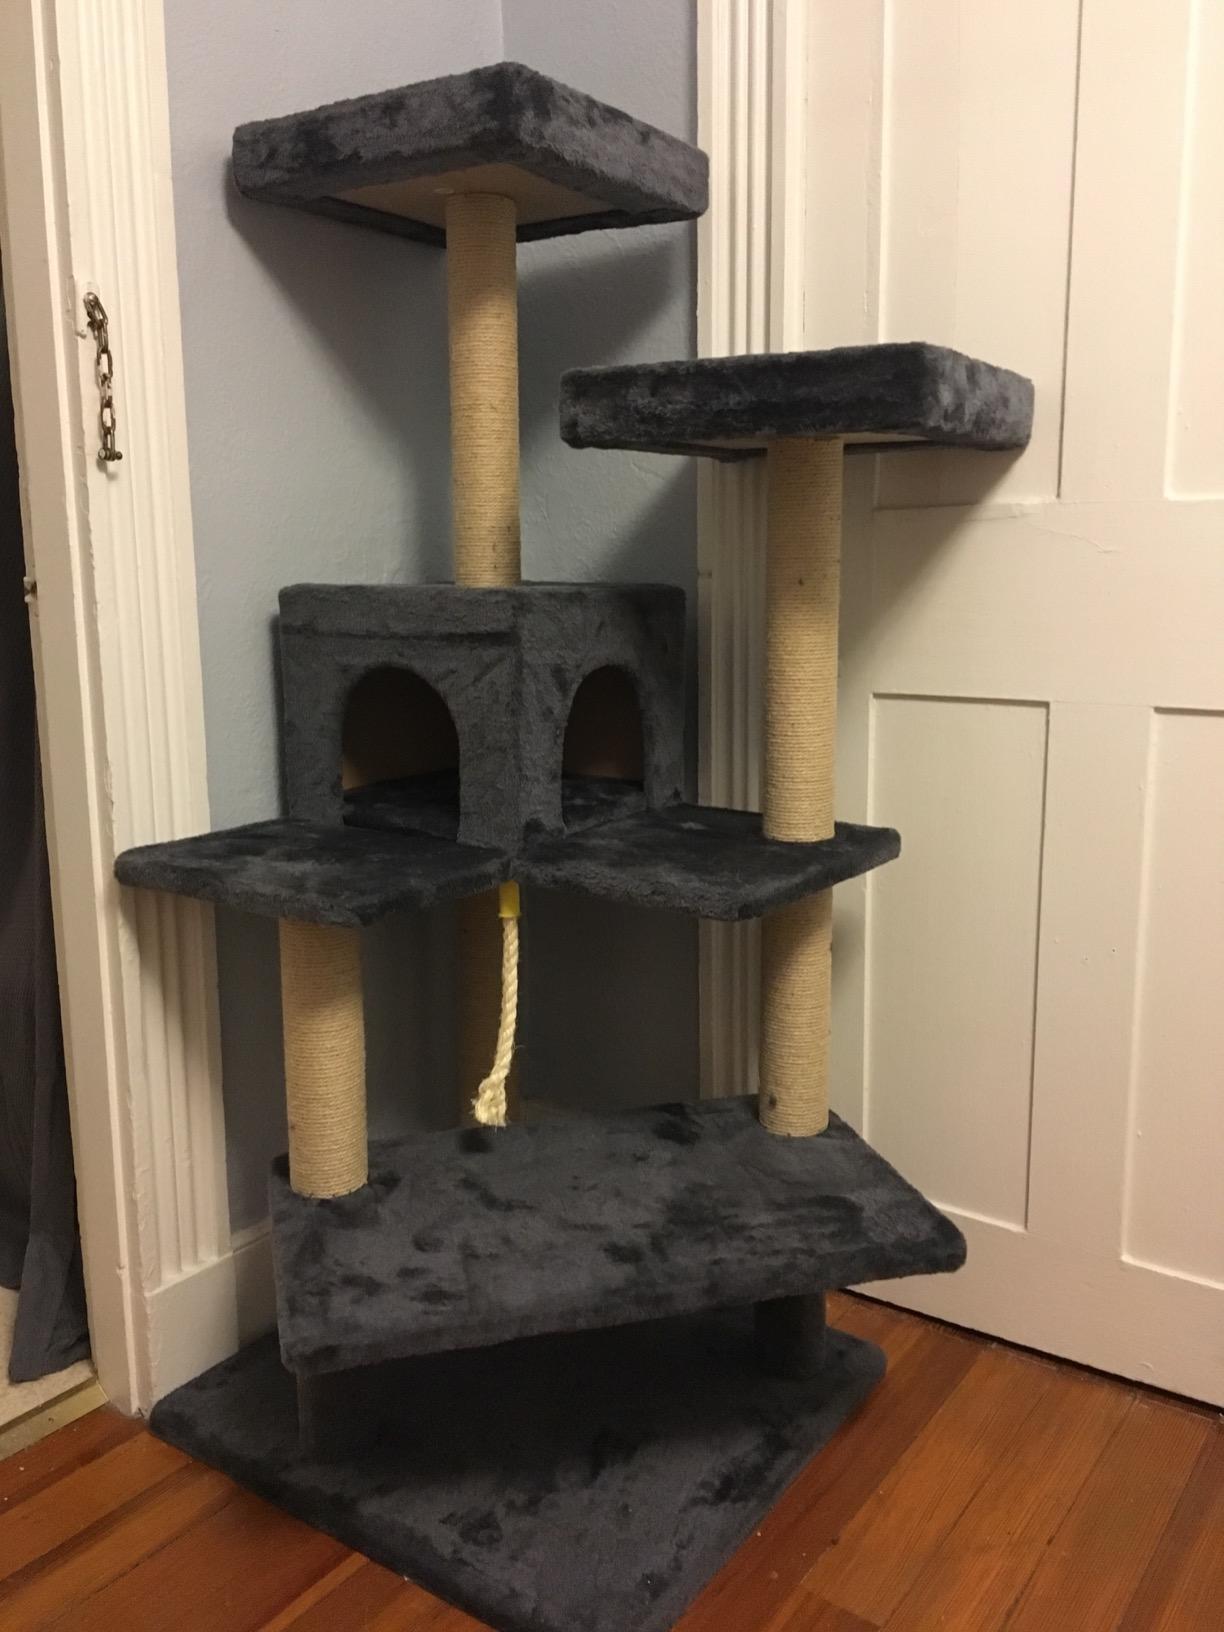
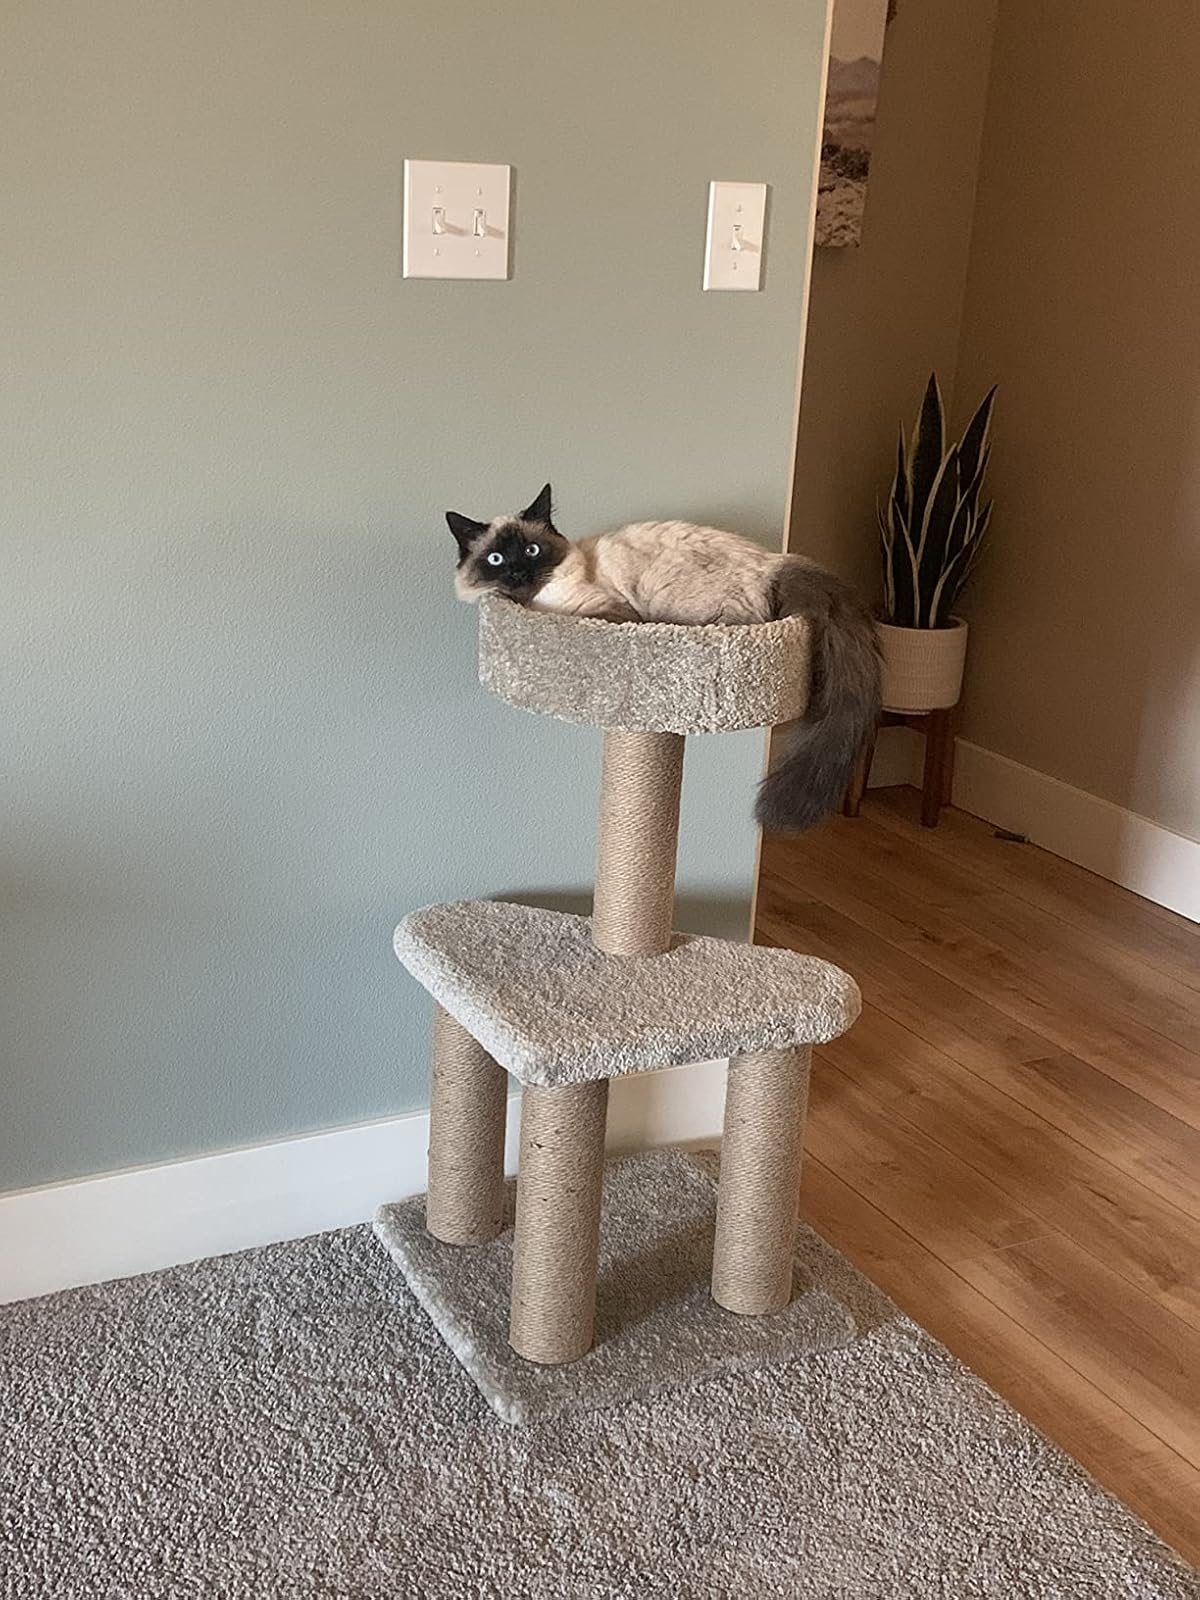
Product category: items_cat tree
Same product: no